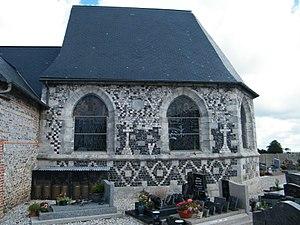
Grèges, Seine-Maritime, France, église
Grèges est une commune française située dans le département de la Seine-Maritime en région Normandie.